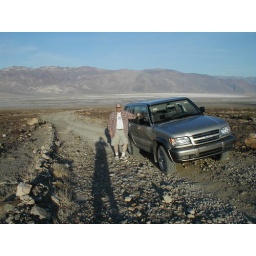
Dave standing by our faithful truck